Darker than Black: Gaiden

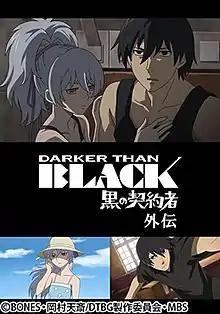
Promotional illustration featuring Yin and Hei

The individual episodes were released in Japan by Aniplex on certain DVD and Blu-ray home media releases of "Gemini of the Meteor" between January and July 2010. The OVA was licensed in English by Funimation in North America, Madman Entertainment in Australia and New Zealand, and by Manga Entertainment in the United Kingdom, and was included on the respective home media releases of "Gemini of the Meteor" in 2011.